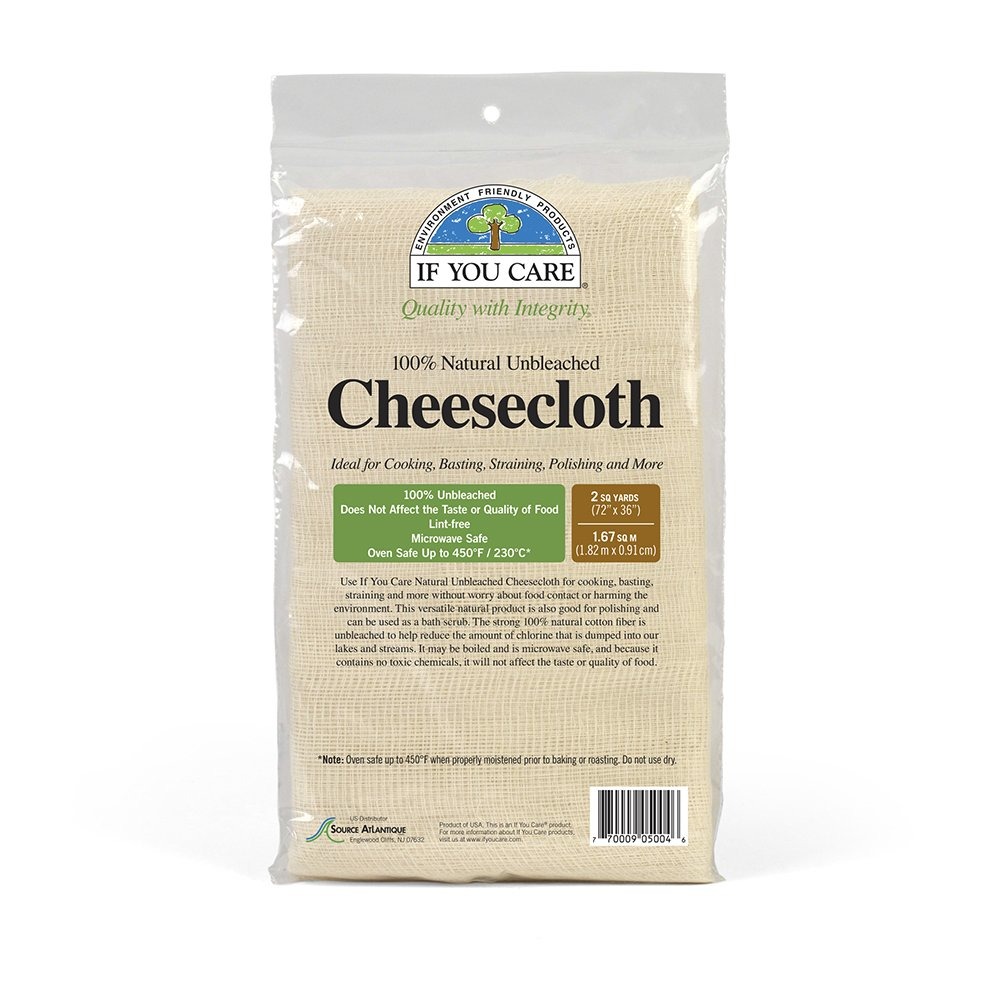
Item Name: IF YOU CARE 72x36-Inch Cheesecloth, Unbleached, 2 Square Yards, 1 Count
Bullet Point 1: 2 square yards
Bullet Point 2: 100 percent unbleached cotton lint free microwave-safe
Bullet Point 3: Does not affect the taste and quality of food
Value: 1.0
Unit: Count

Price: 8.95